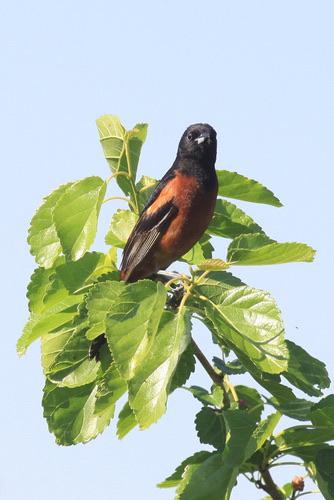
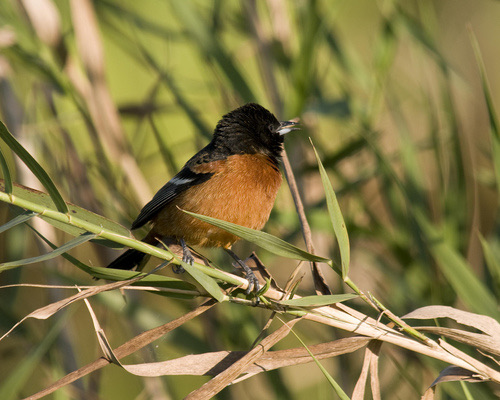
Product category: misc
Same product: yes